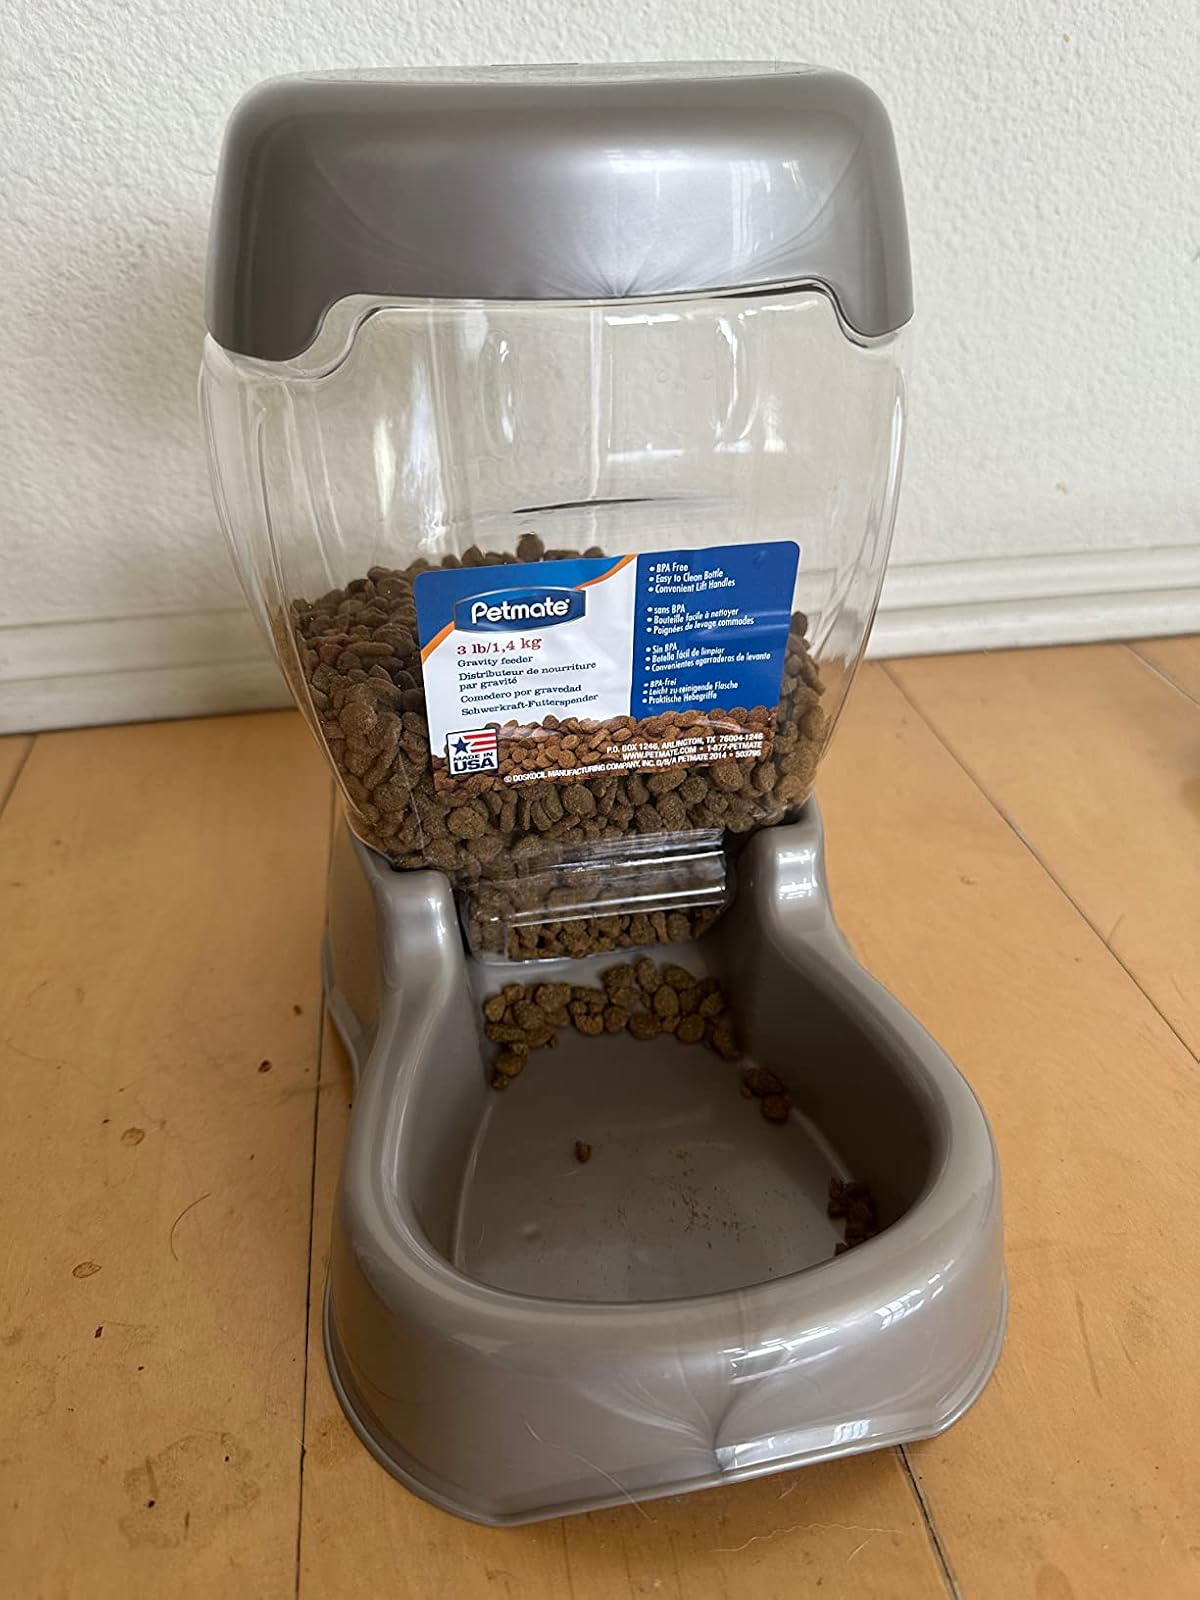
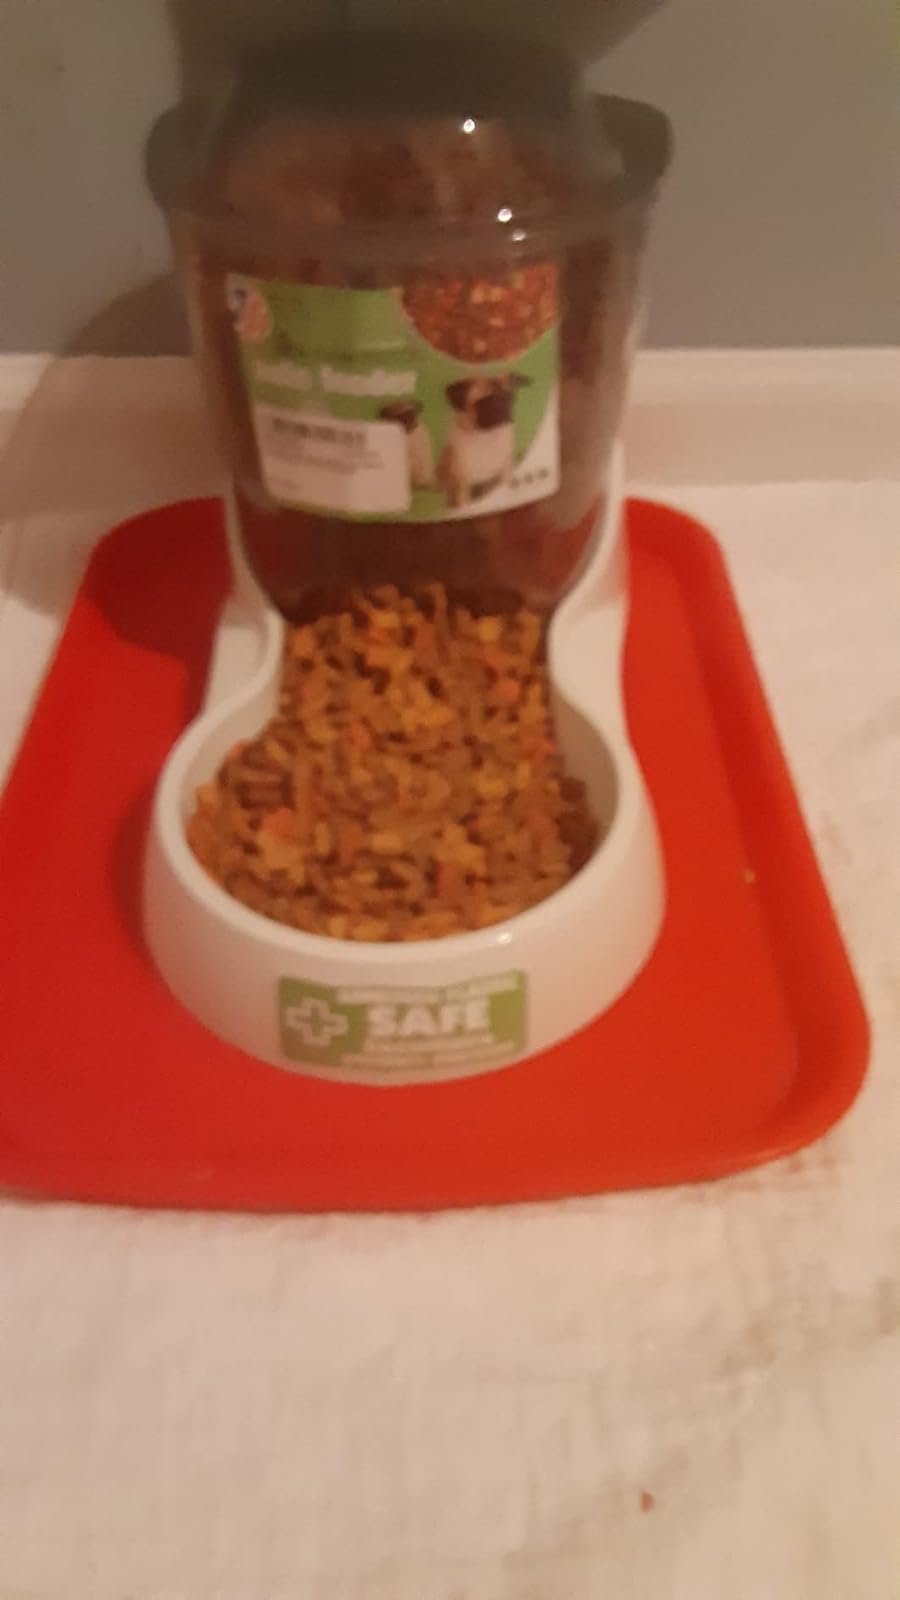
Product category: items_feeder
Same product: no